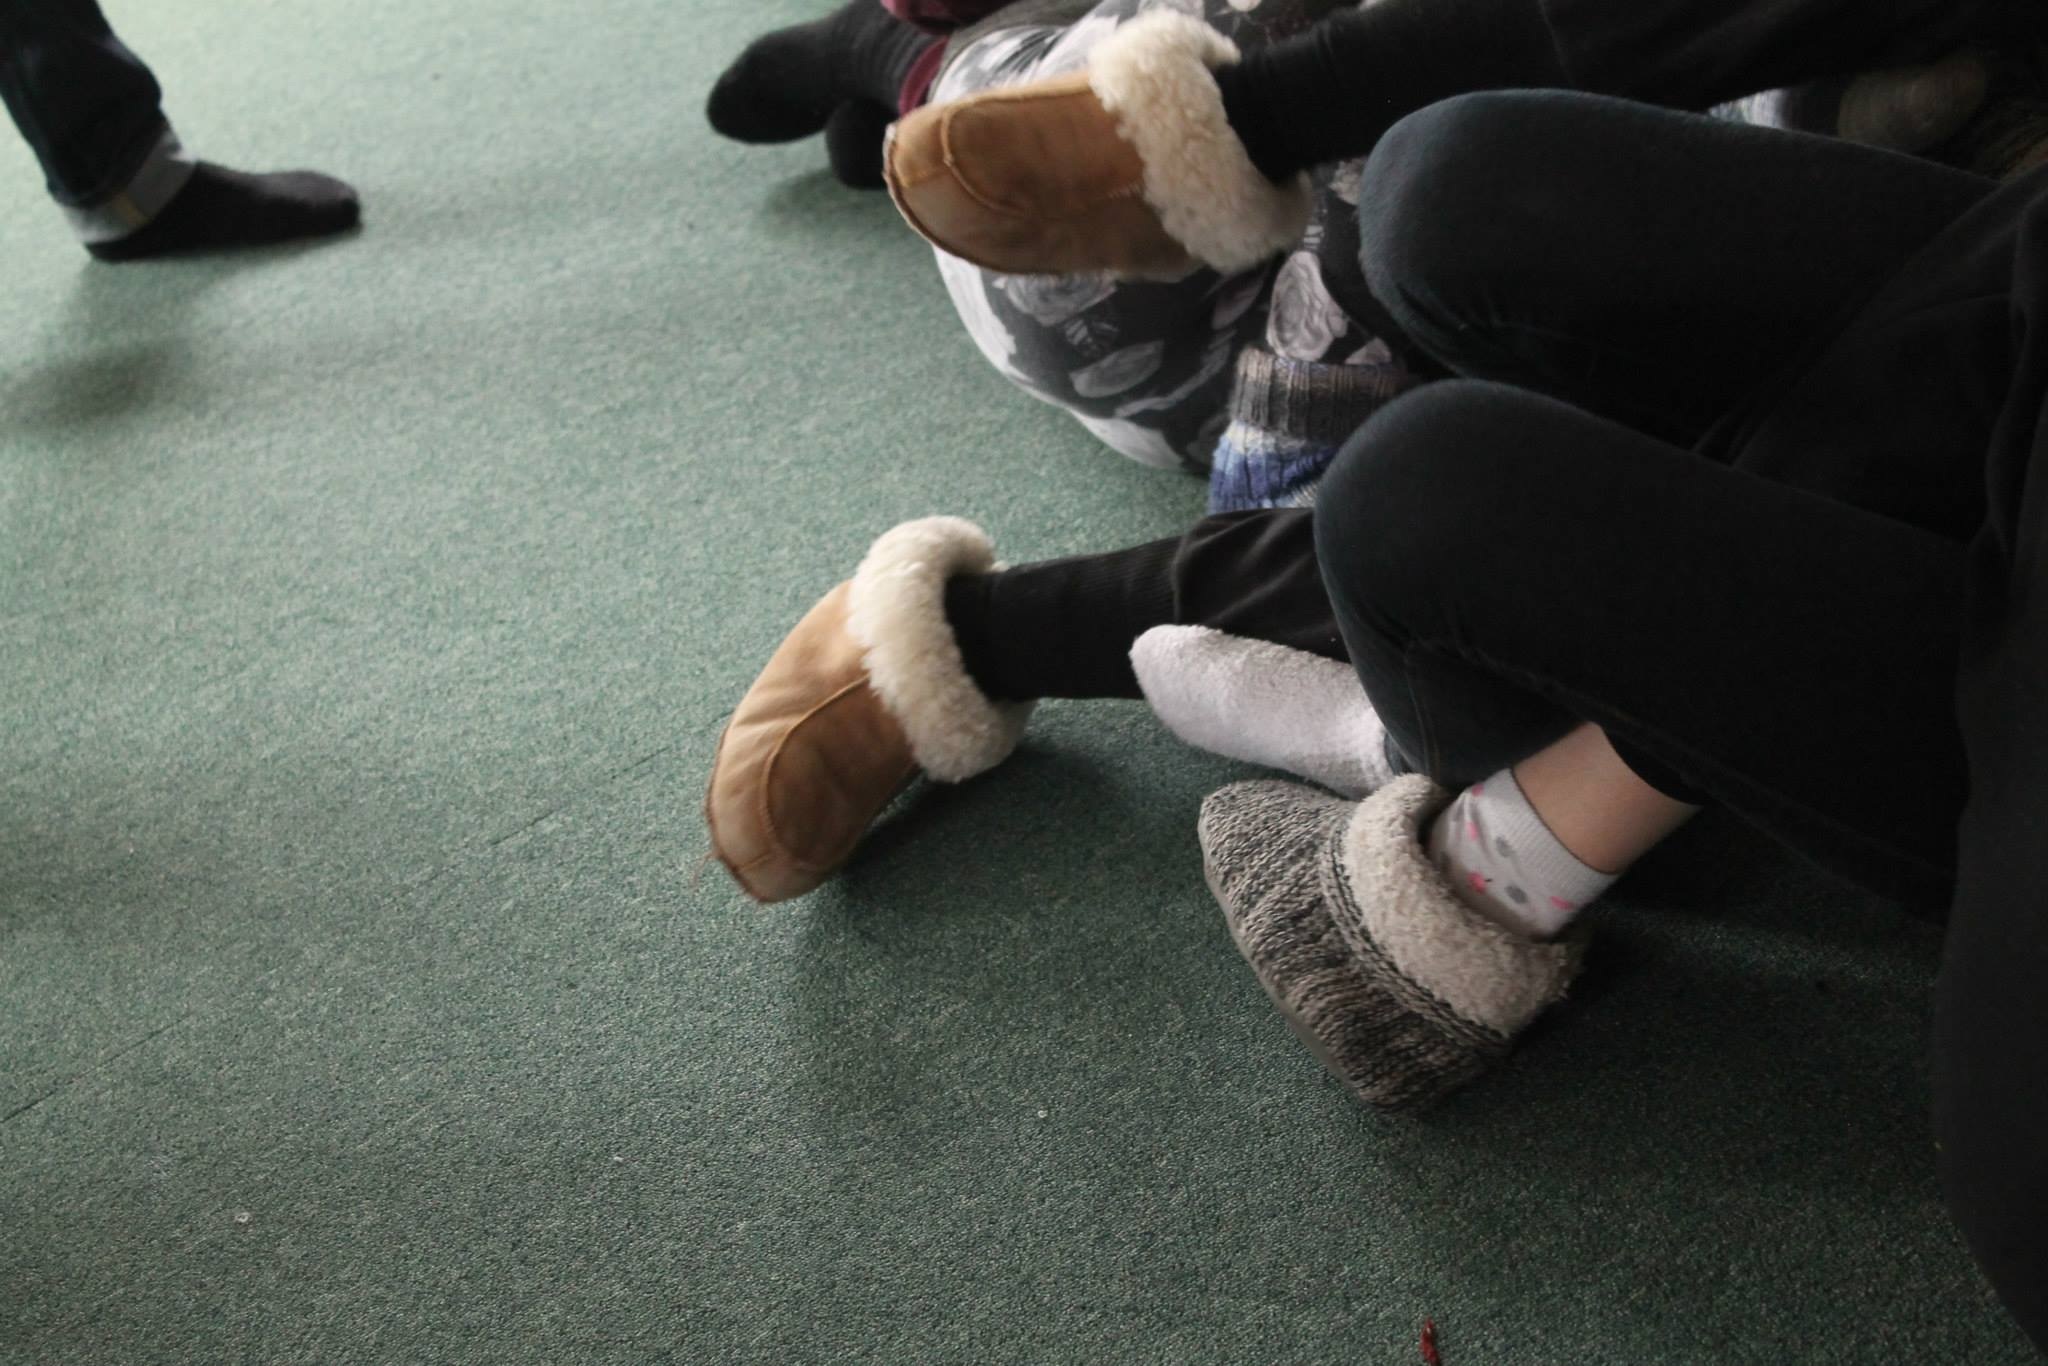
hand, play, floor, feet, leg, black, arm, image, human positions, catechist